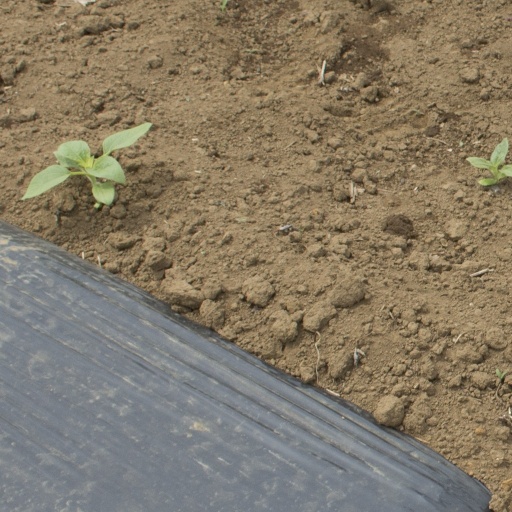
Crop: Jerusalem artichoke